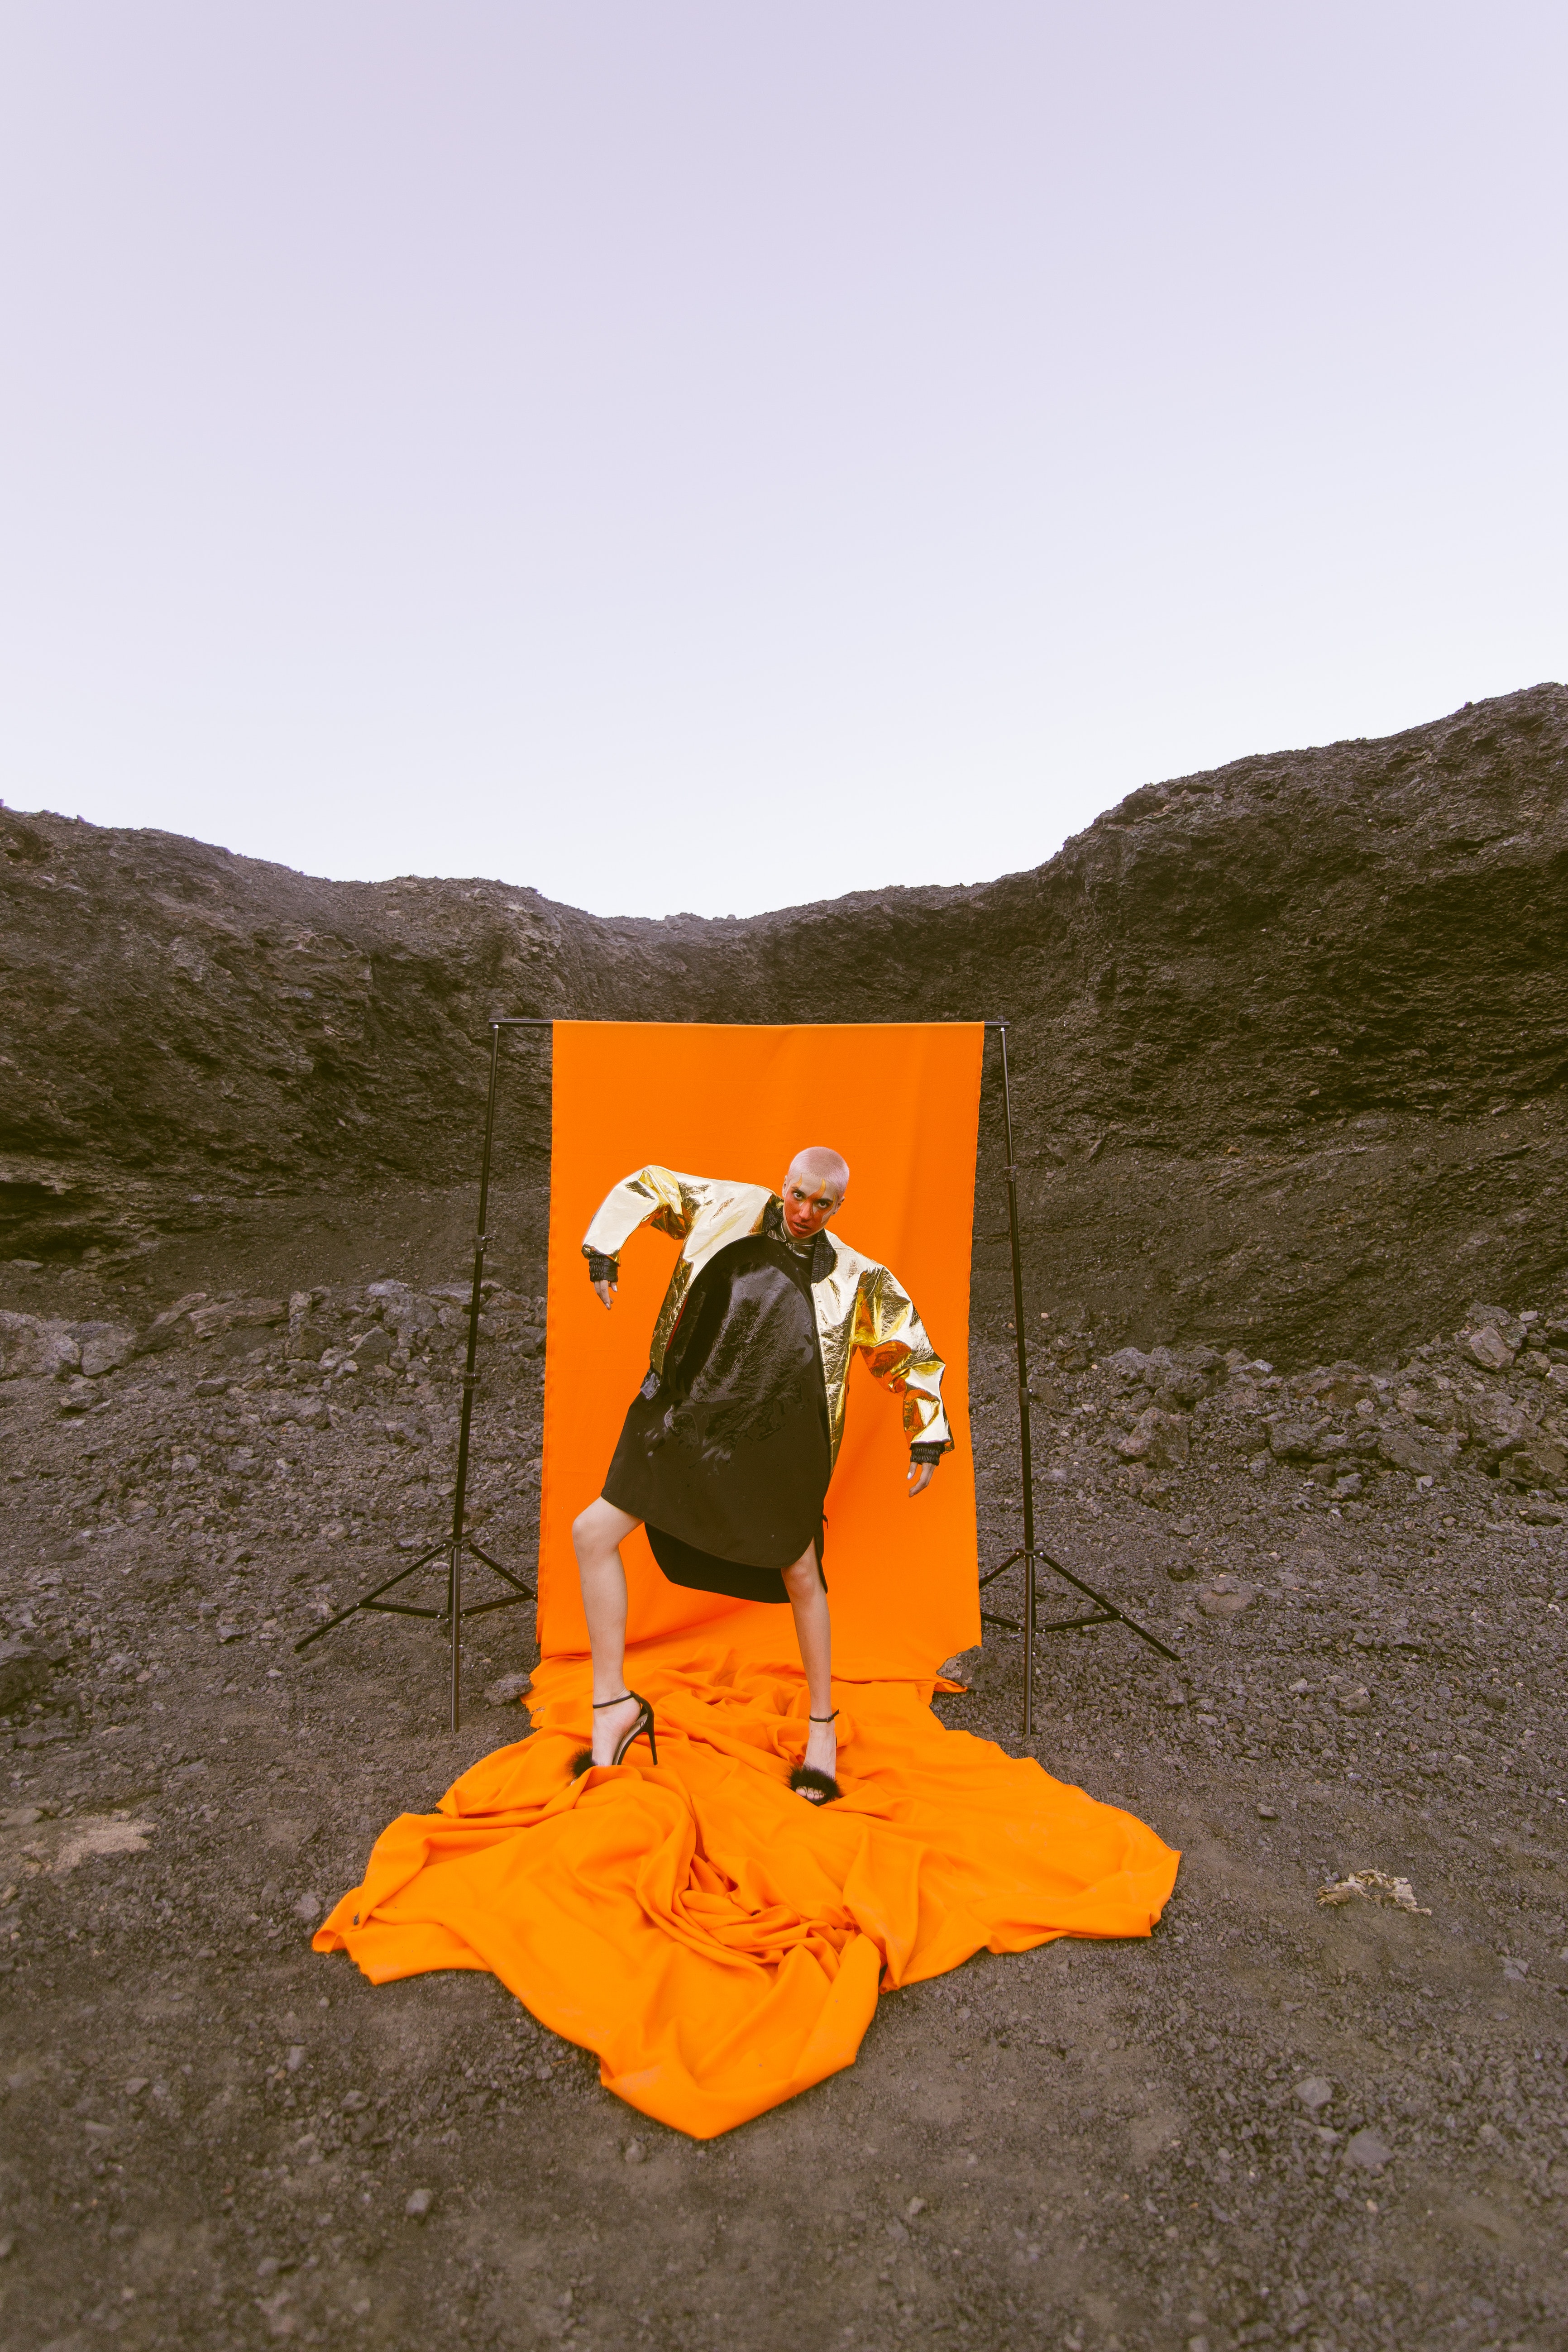
geological phenomenon, yellow, rock, geology, soil, road, terrain